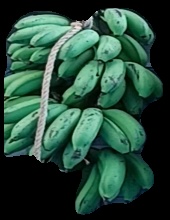
Variety: rasbale
Grade: grade2